Question: Please indicate a possible affordance area of the baseball bat that can be used for holding
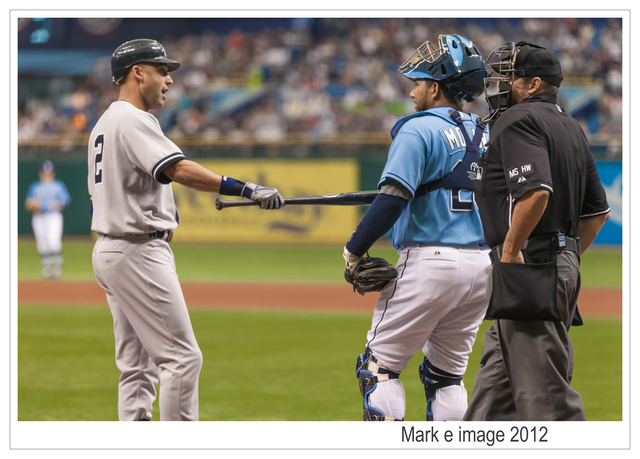
Answer: [214.63, 188.994, 299.736, 214.526]